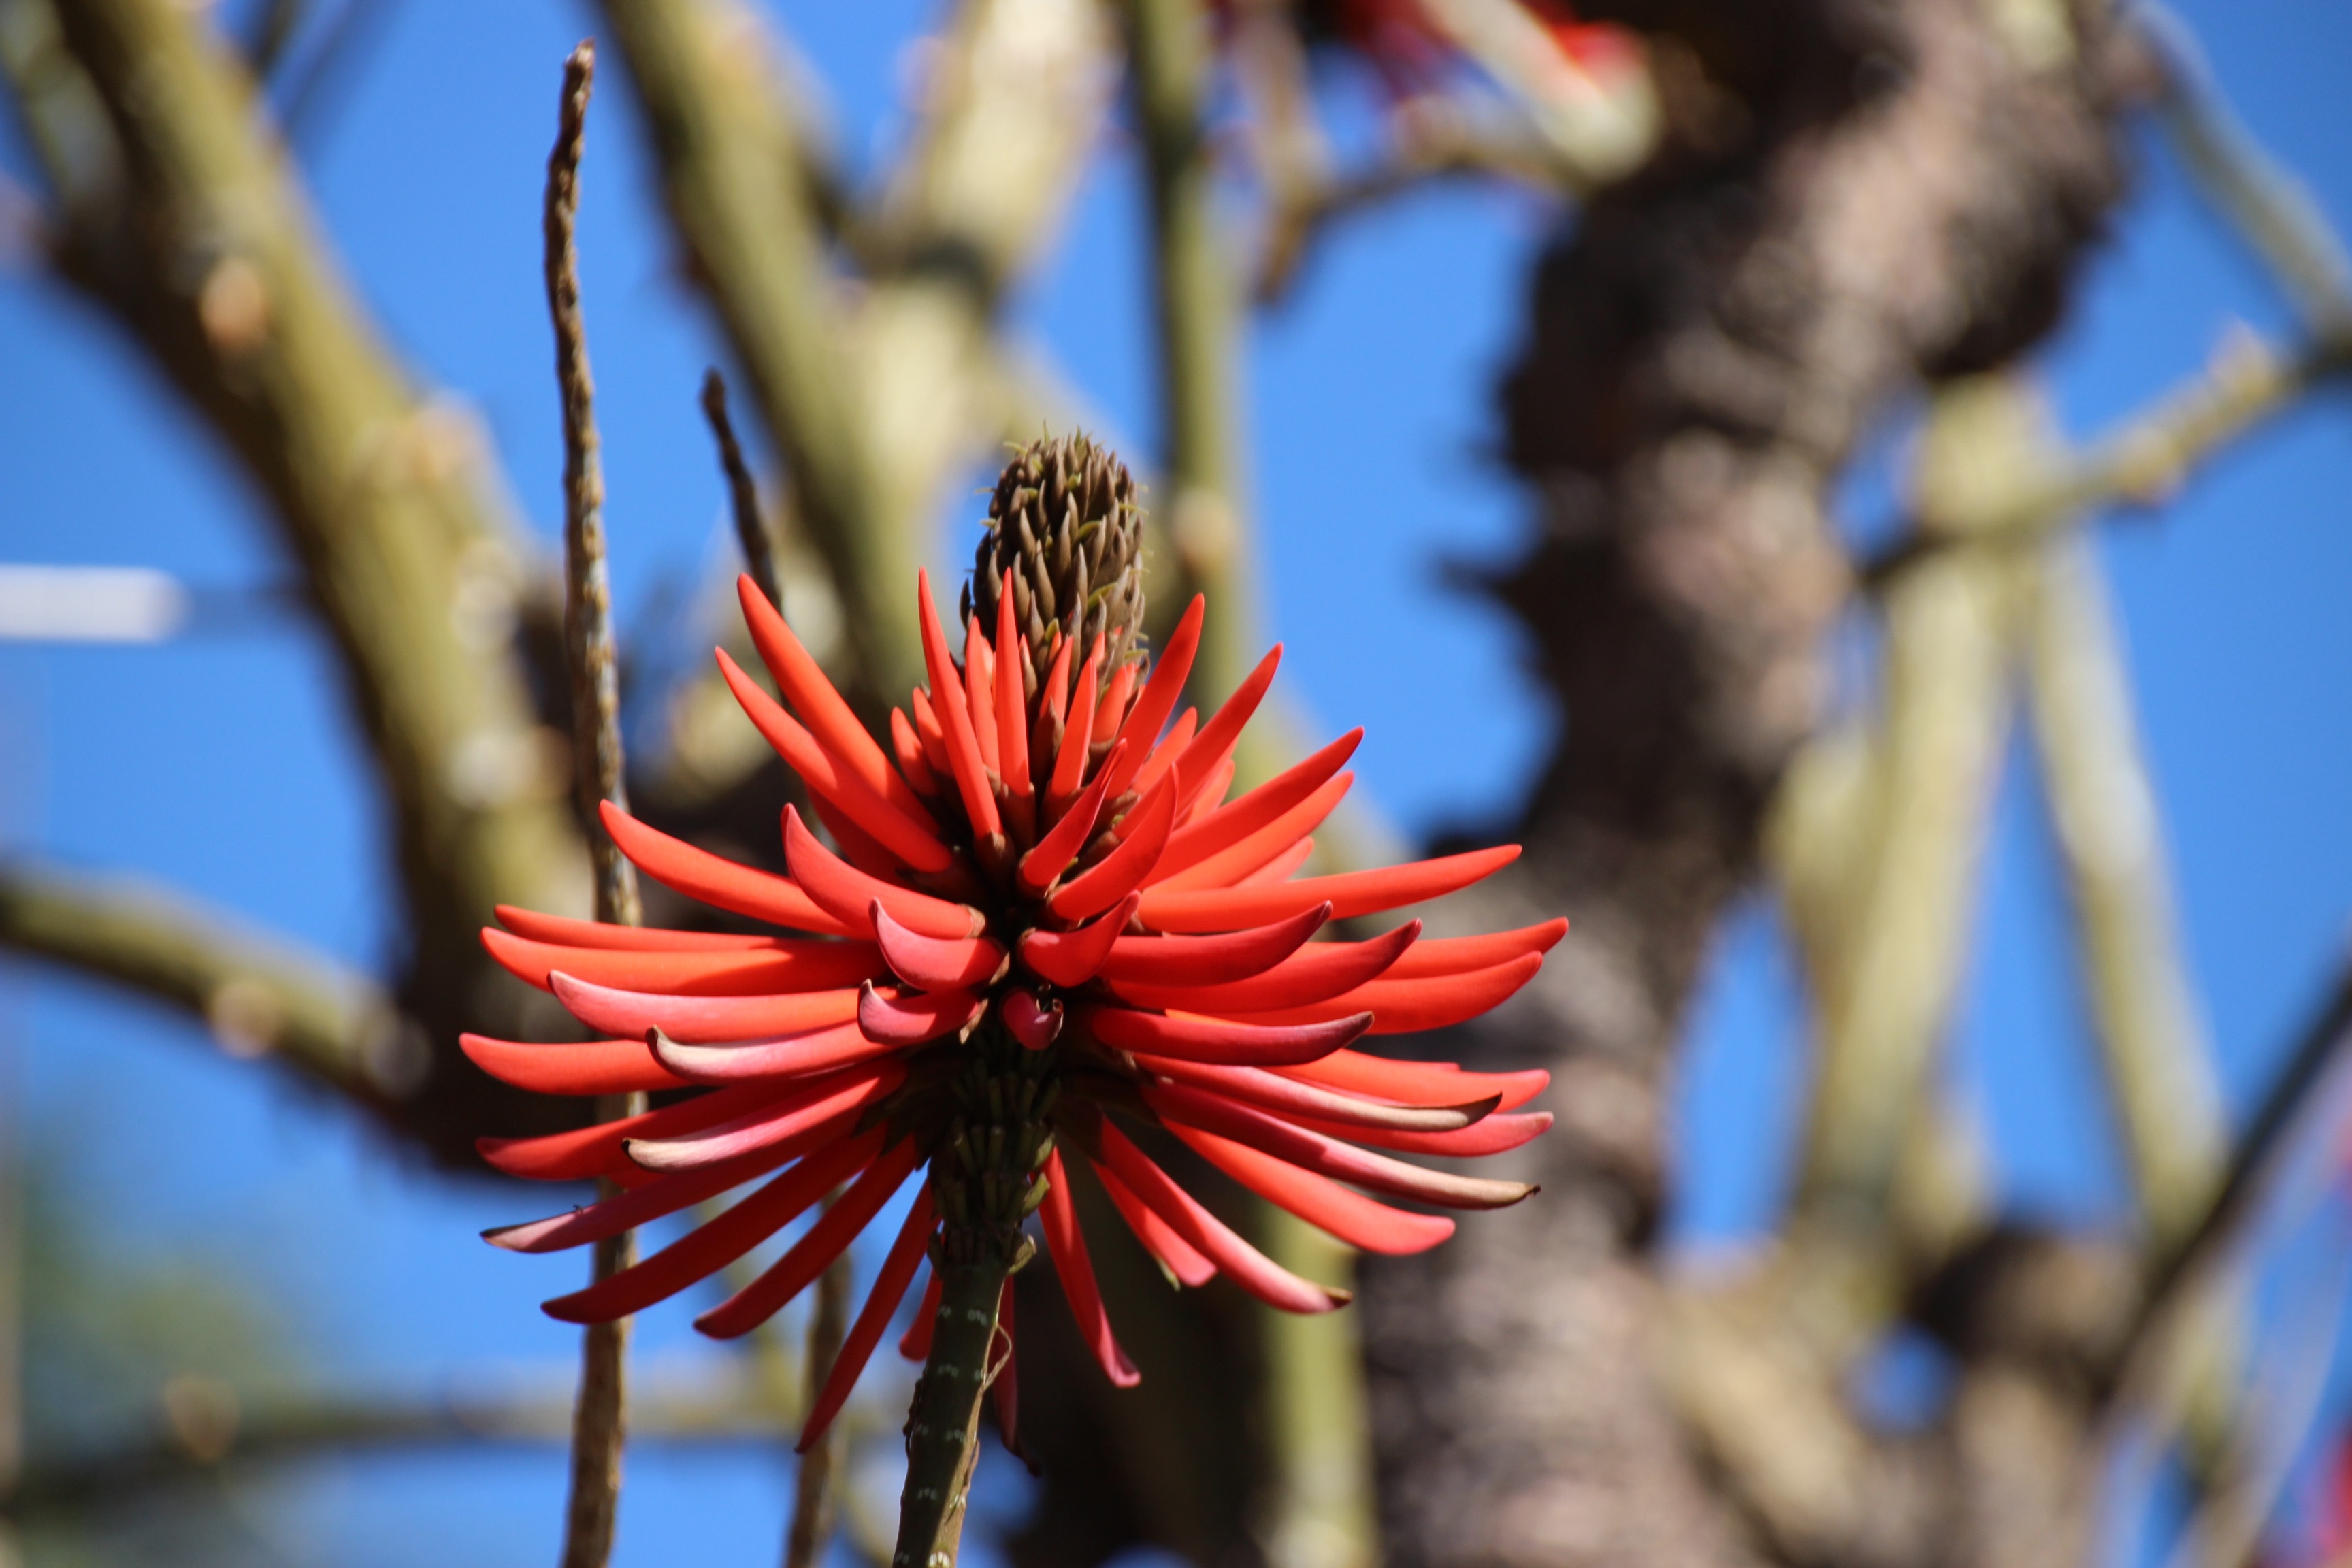
tree, nature, branch, blossom, plant, leaf, flower, petal, bloom, summer, floral, spring, red, color, natural, autumn, botany, blooming, garden, flora, botanical, wildflower, close up, bright, macro photography, coral tree, flowering plant, plant stem, land plant, thorns spines and prickles